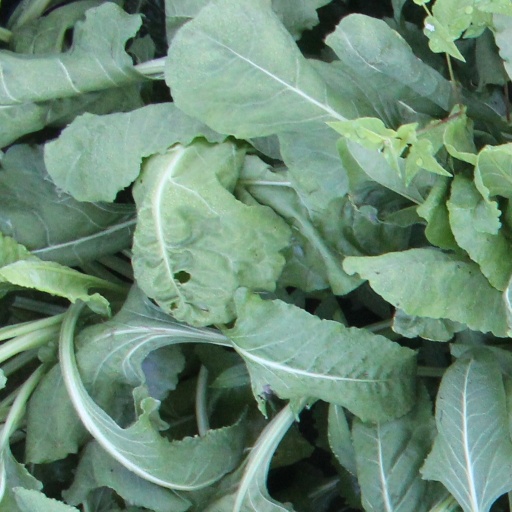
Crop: sugar beet